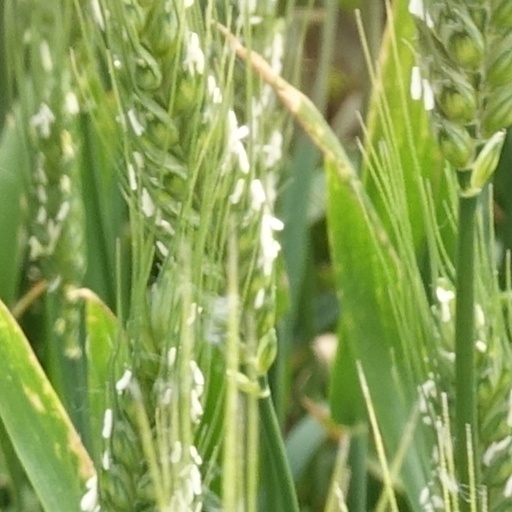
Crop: wheat